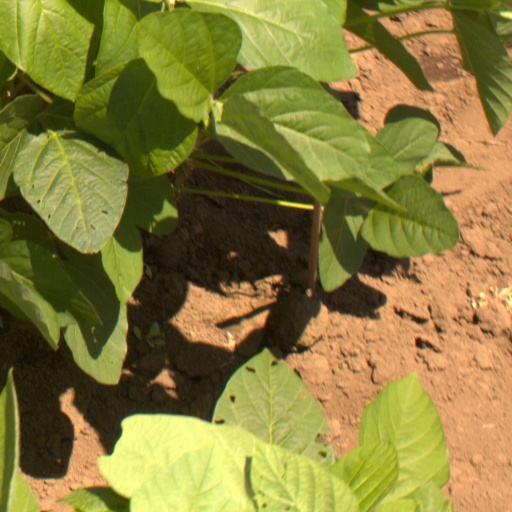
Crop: soybean